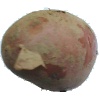
Label: Potato Red 1